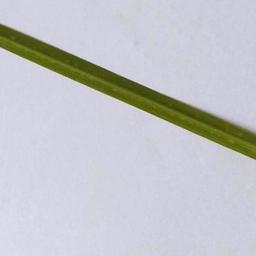
Label: Rice___Healthy